Muriel Humphrey

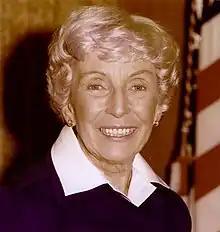
Official portrait, 1978

Muriel Fay Humphrey Brown (née Buck; February 20, 1912September 20, 1998) was an American politician who served as the second lady of the United States from 1965 to 1969, and as a U.S. Senator from Minnesota in 1978. She was married to the 38th vice president of the United States, Hubert Humphrey. Following her husband's death, she was appointed to his seat in the United States Senate, serving for most of the year 1978, thus becoming the first woman to serve as a senator from Minnesota. After leaving office, she remarried and took the name Muriel Humphrey Brown.